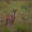
Label: deer